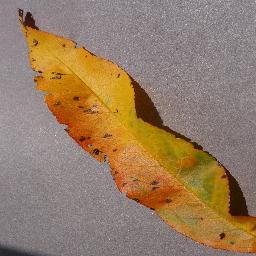
Label: Peach___Bacterial_spot